Randall Dunn

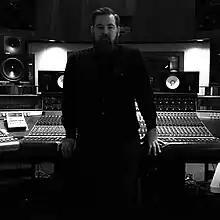
Dunn c. 2018

Randall Dunn is an American record producer, audio engineer, composer, and musician.